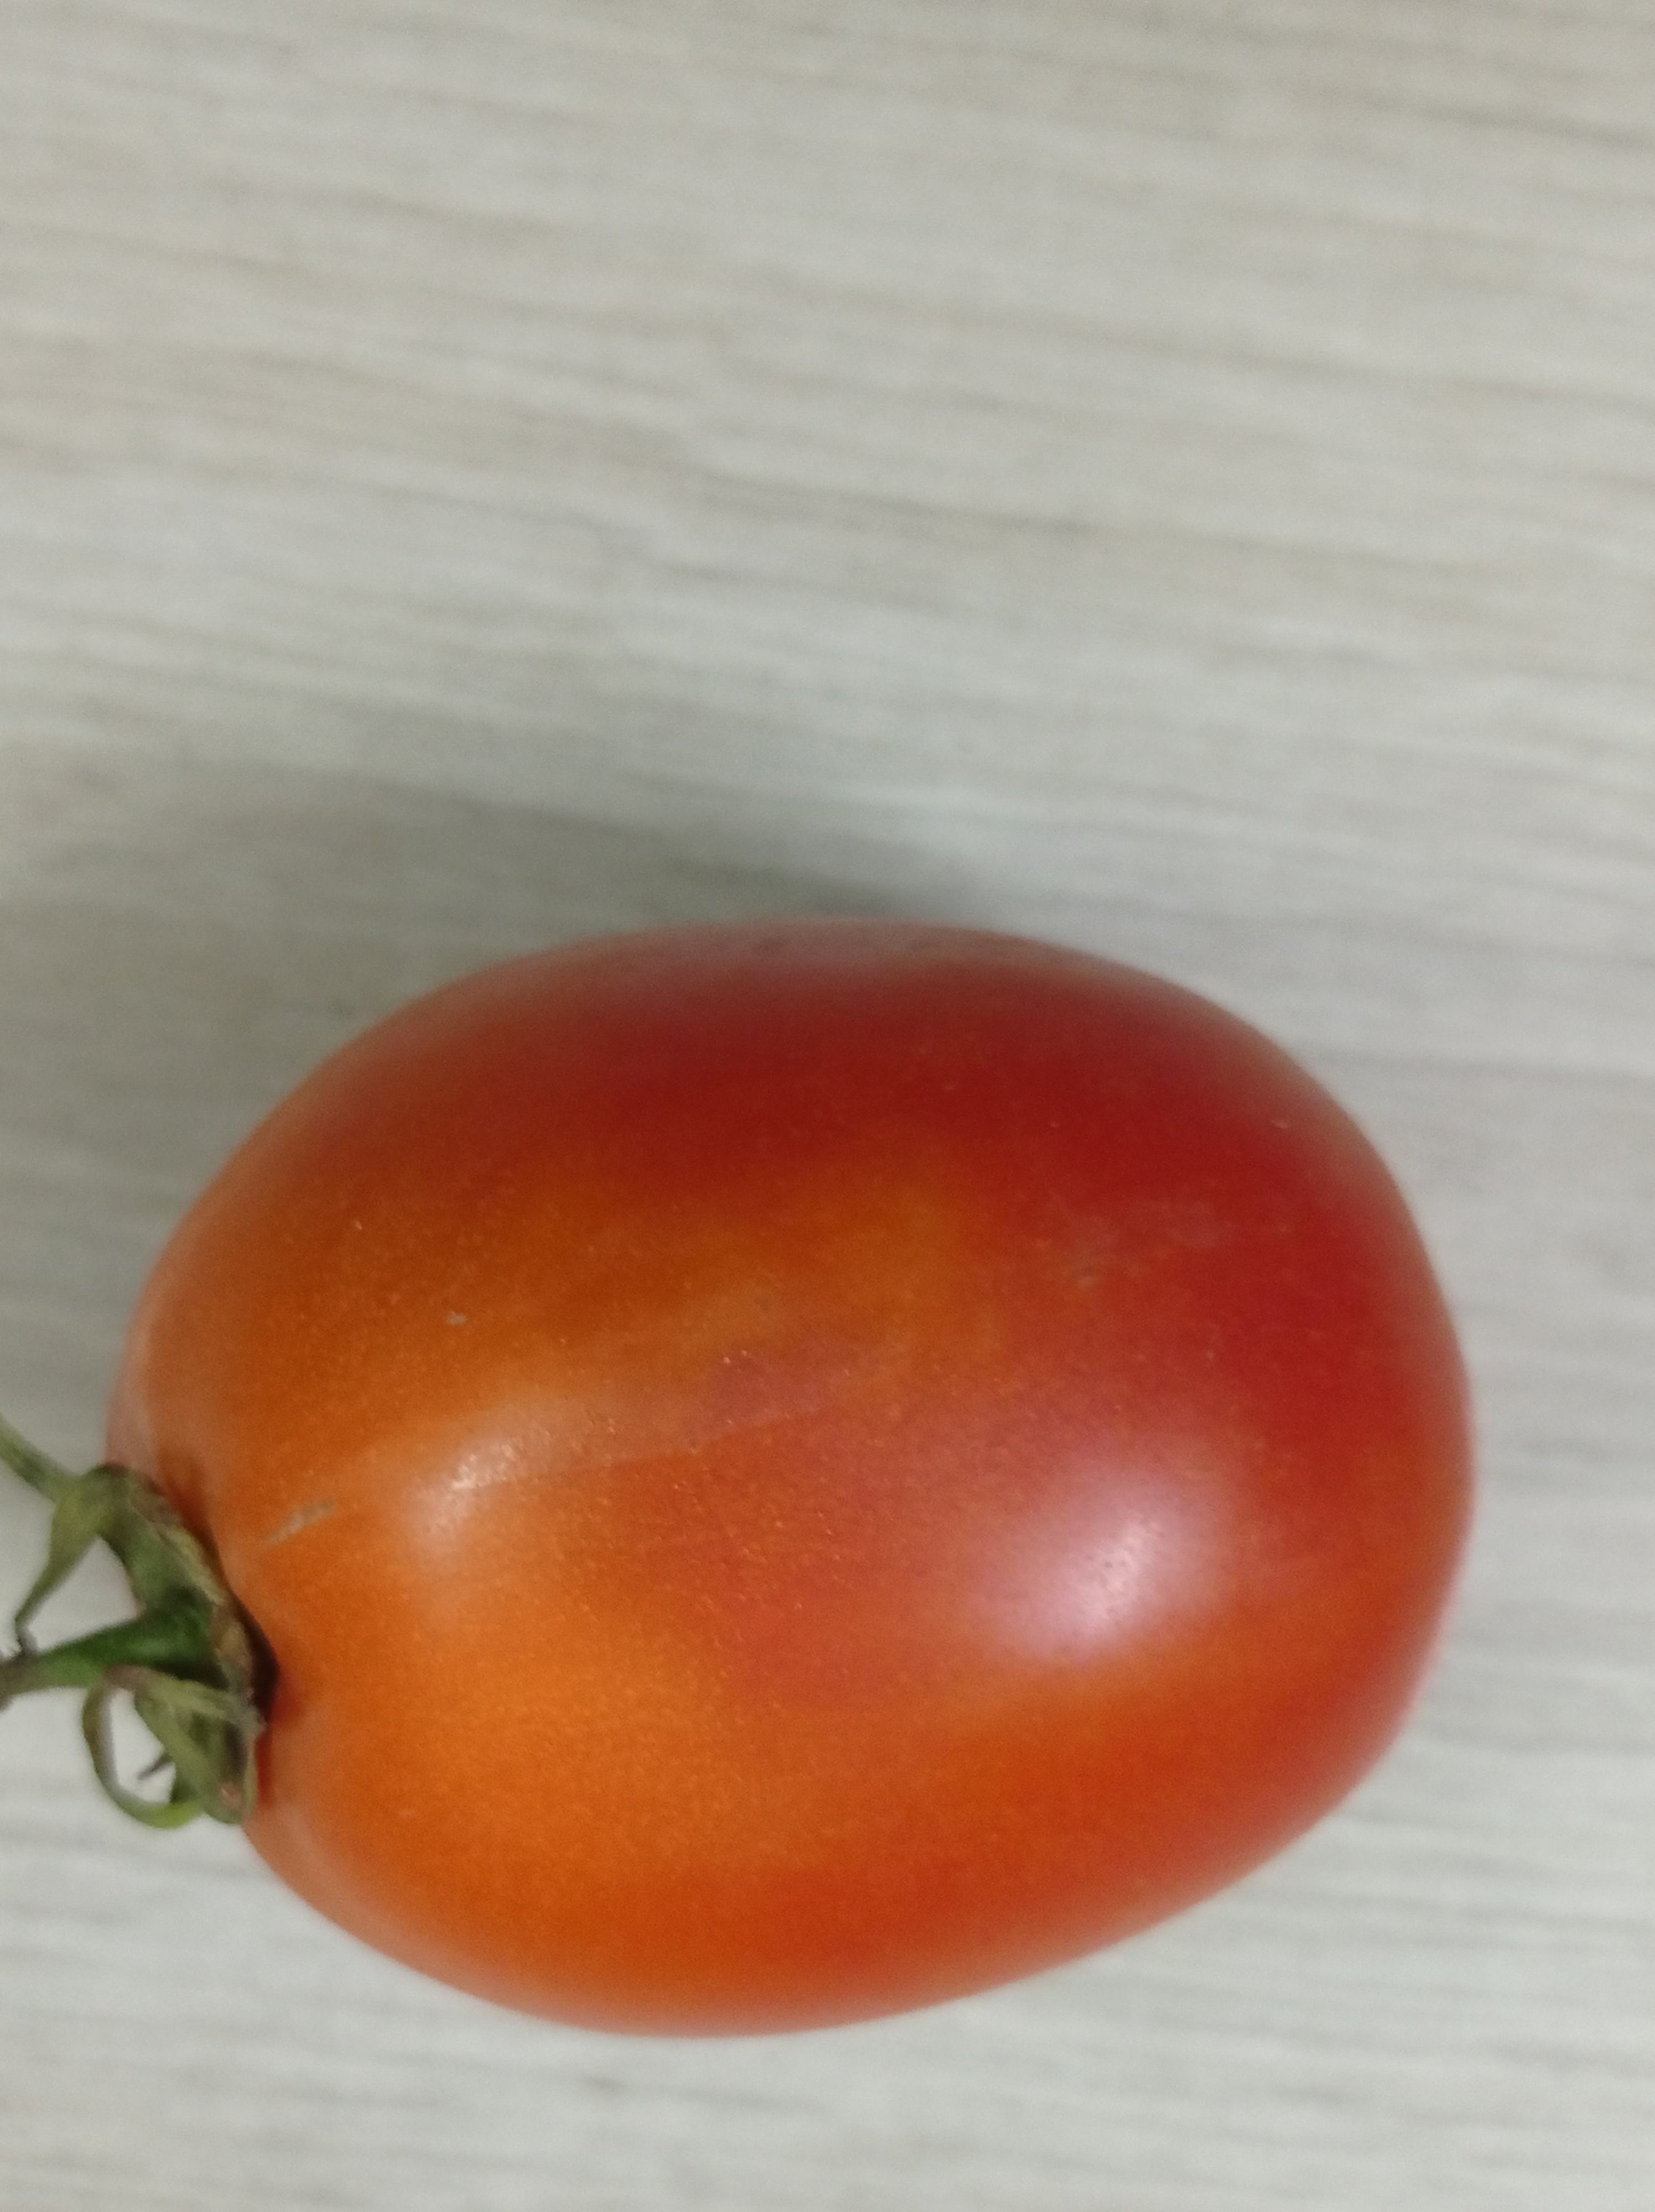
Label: Fresh